Electronic waste in the United States

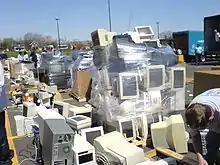
Cathode ray tube monitors being packed for shipping at a recycling event in Ann Arbor, Michigan

Electronic waste or e-waste in the United States refers to electronic products that have reached the end of their operable lives, and the United States is beginning to address its waste problems with regulations at a state and federal level. Used electronics are the quickest-growing source of waste and can have serious health impacts. The United States is the world leader in producing the most e-waste, followed closely by China; both countries domestically recycle and export e-waste. Only recently has the United States begun to make an effort to start regulating where e-waste goes and how it is disposed of. There is also an economic factor that has an effect on where and how e-waste is disposed of. Electronics are the primary users of precious and special metals, retrieving those metals from electronics can be viewed as important as raw metals may become more scarce